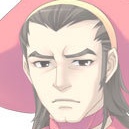
Portrait style: Anime Portrait